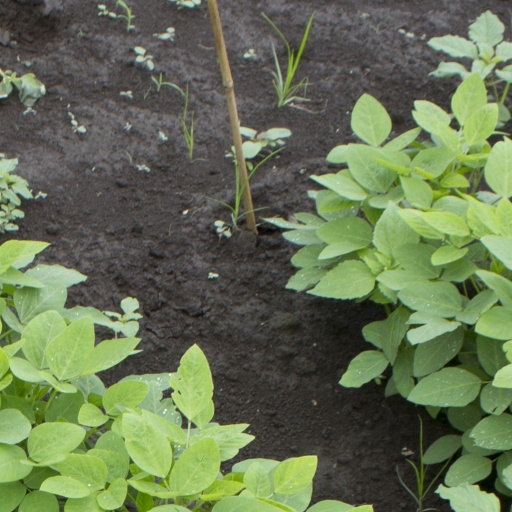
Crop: soybean